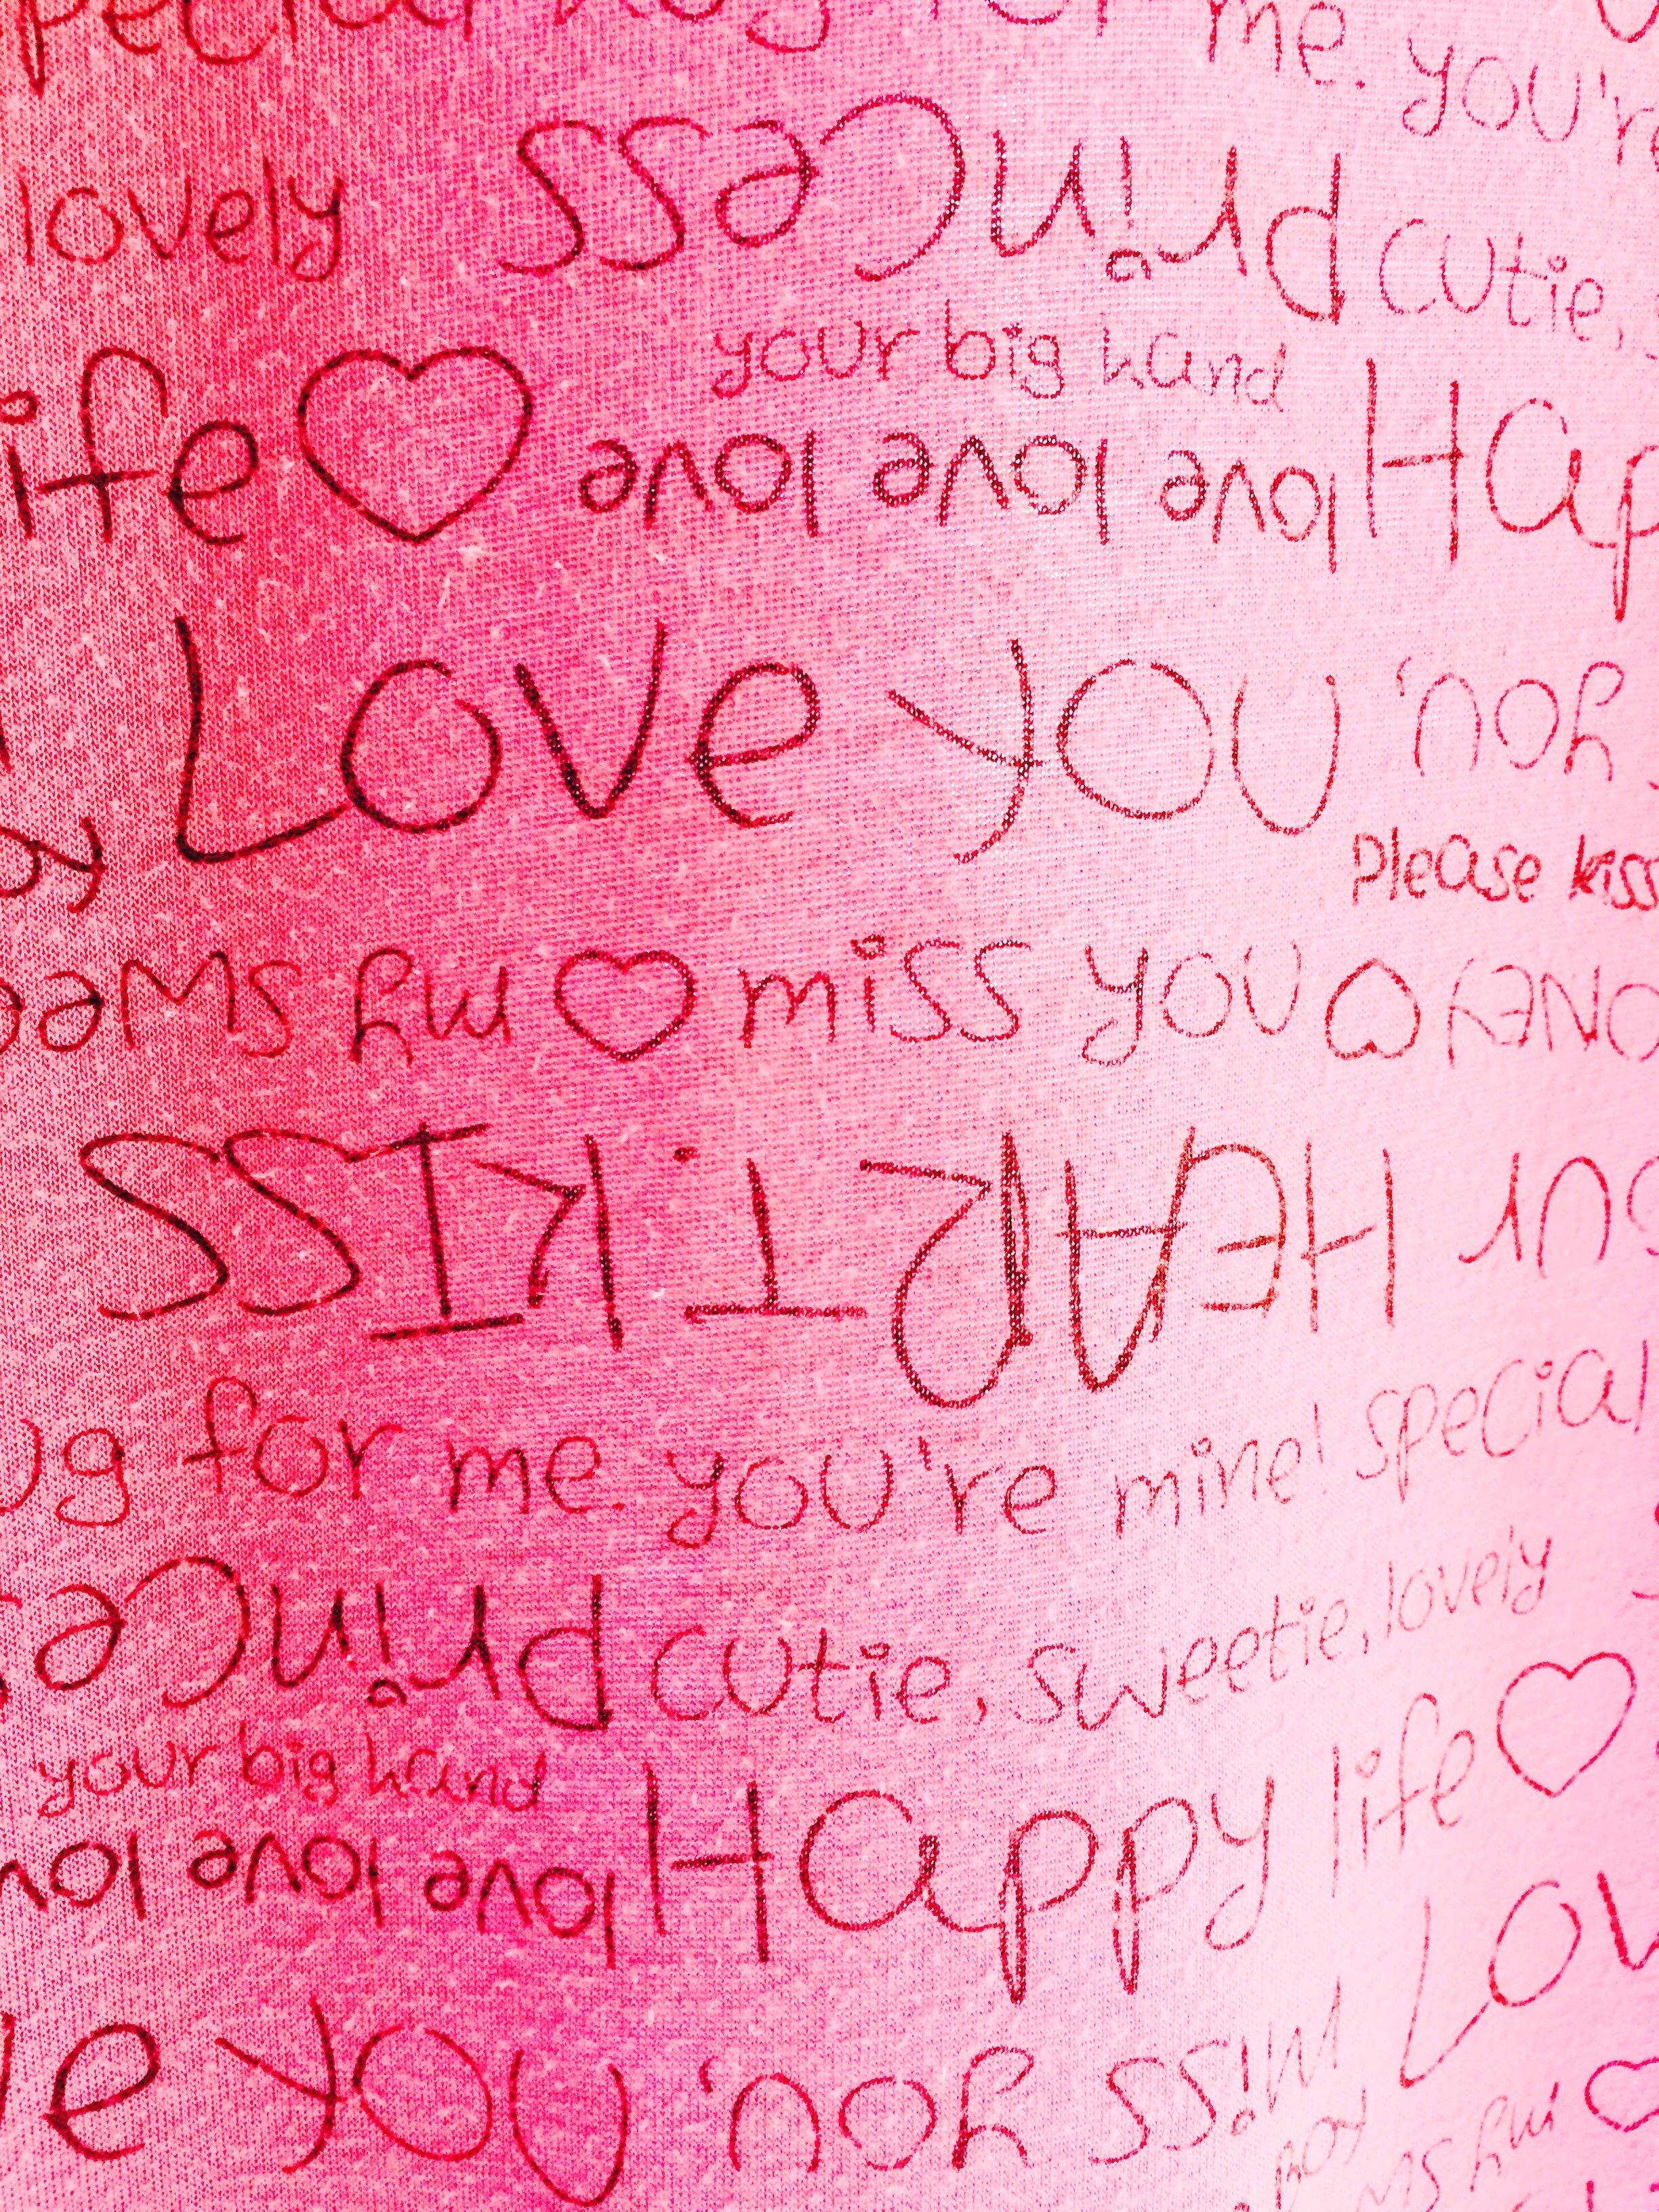
writing, number, heart, pattern, line, pink, circle, font, text, handwriting, words, love story, thoughts